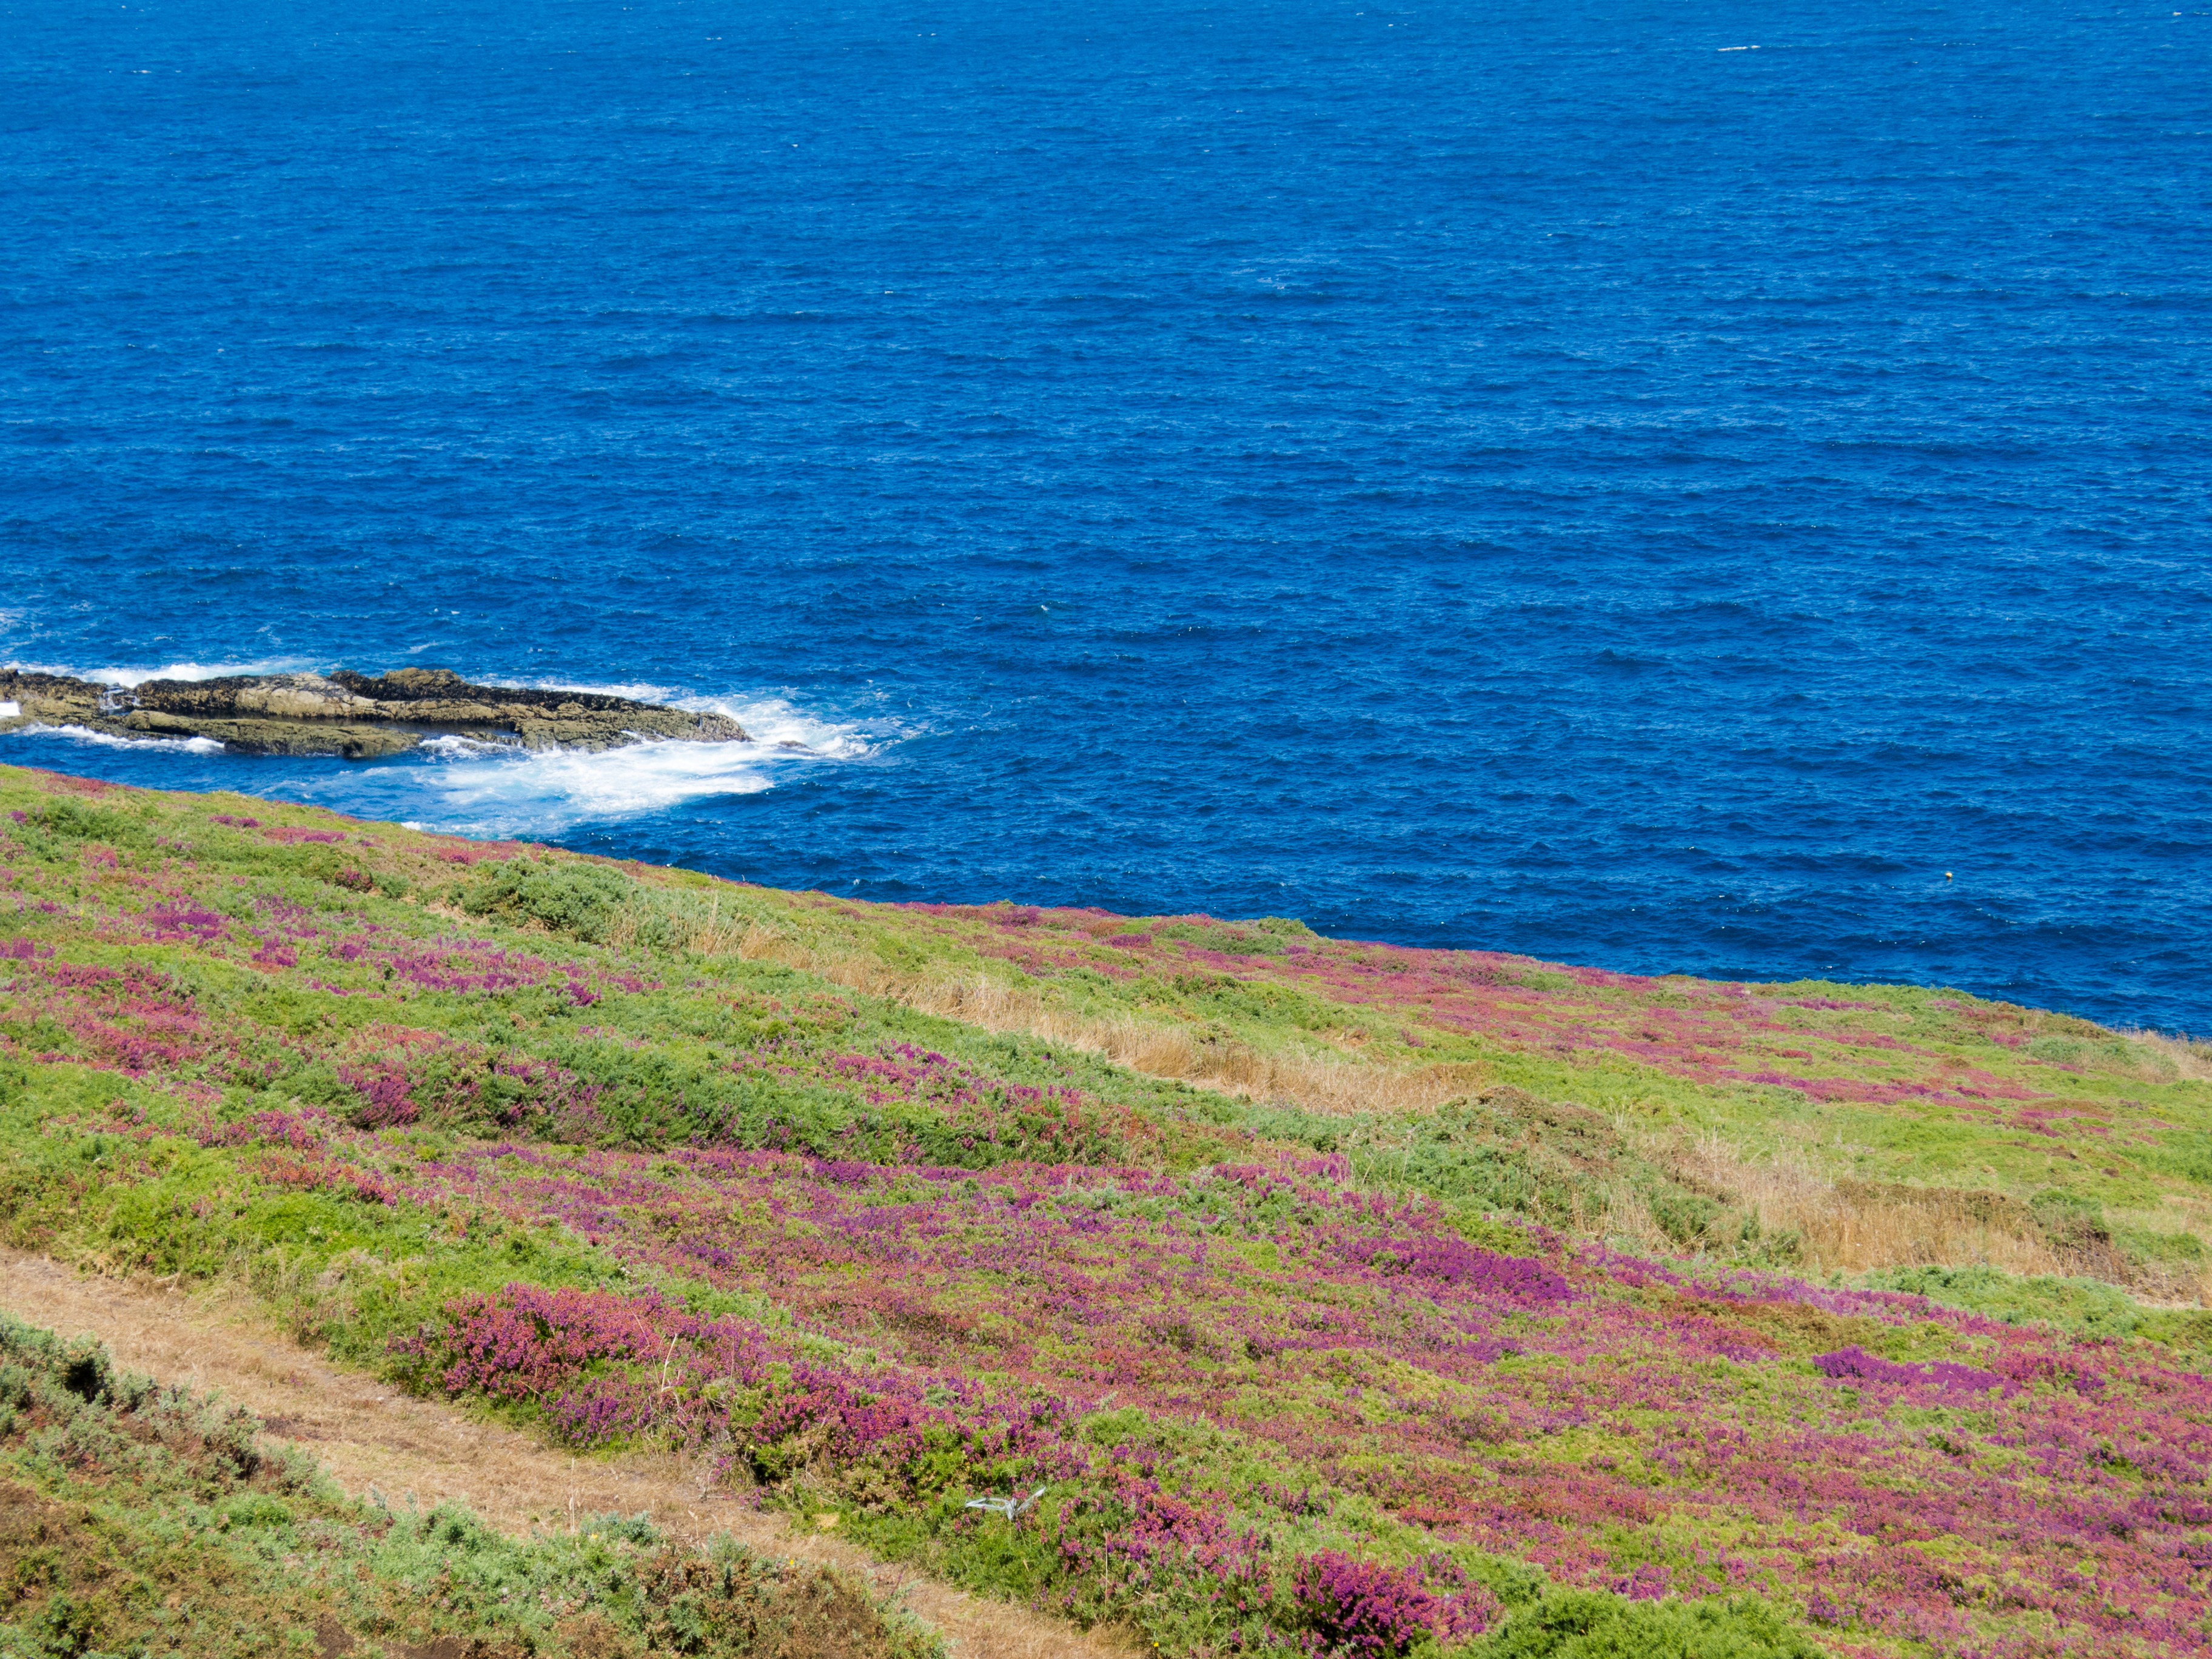
landscape, sea, coast, nature, ocean, horizon, field, shore, flower, cliff, spring, color, bay, terrain, flowers, background image, outdoors, background, grassland, plateau, habitat, ecosystem, cape, sunny day, landform, beauty of nature, geographical feature